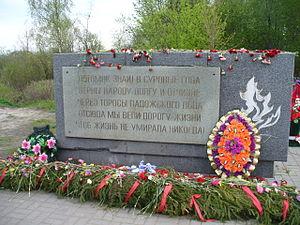
La Route de la vie est une voie de communication qui traversait le lac Ladoga gelé et constituait l'unique accès à la ville de Léningrad assiégée, pendant les mois d'hiver de novembre 1941 à janvier 1943. Le périmètre du siège de Leningrad était tenu par le Groupe d'armées Nord de l'armée allemande et les forces finlandaises.